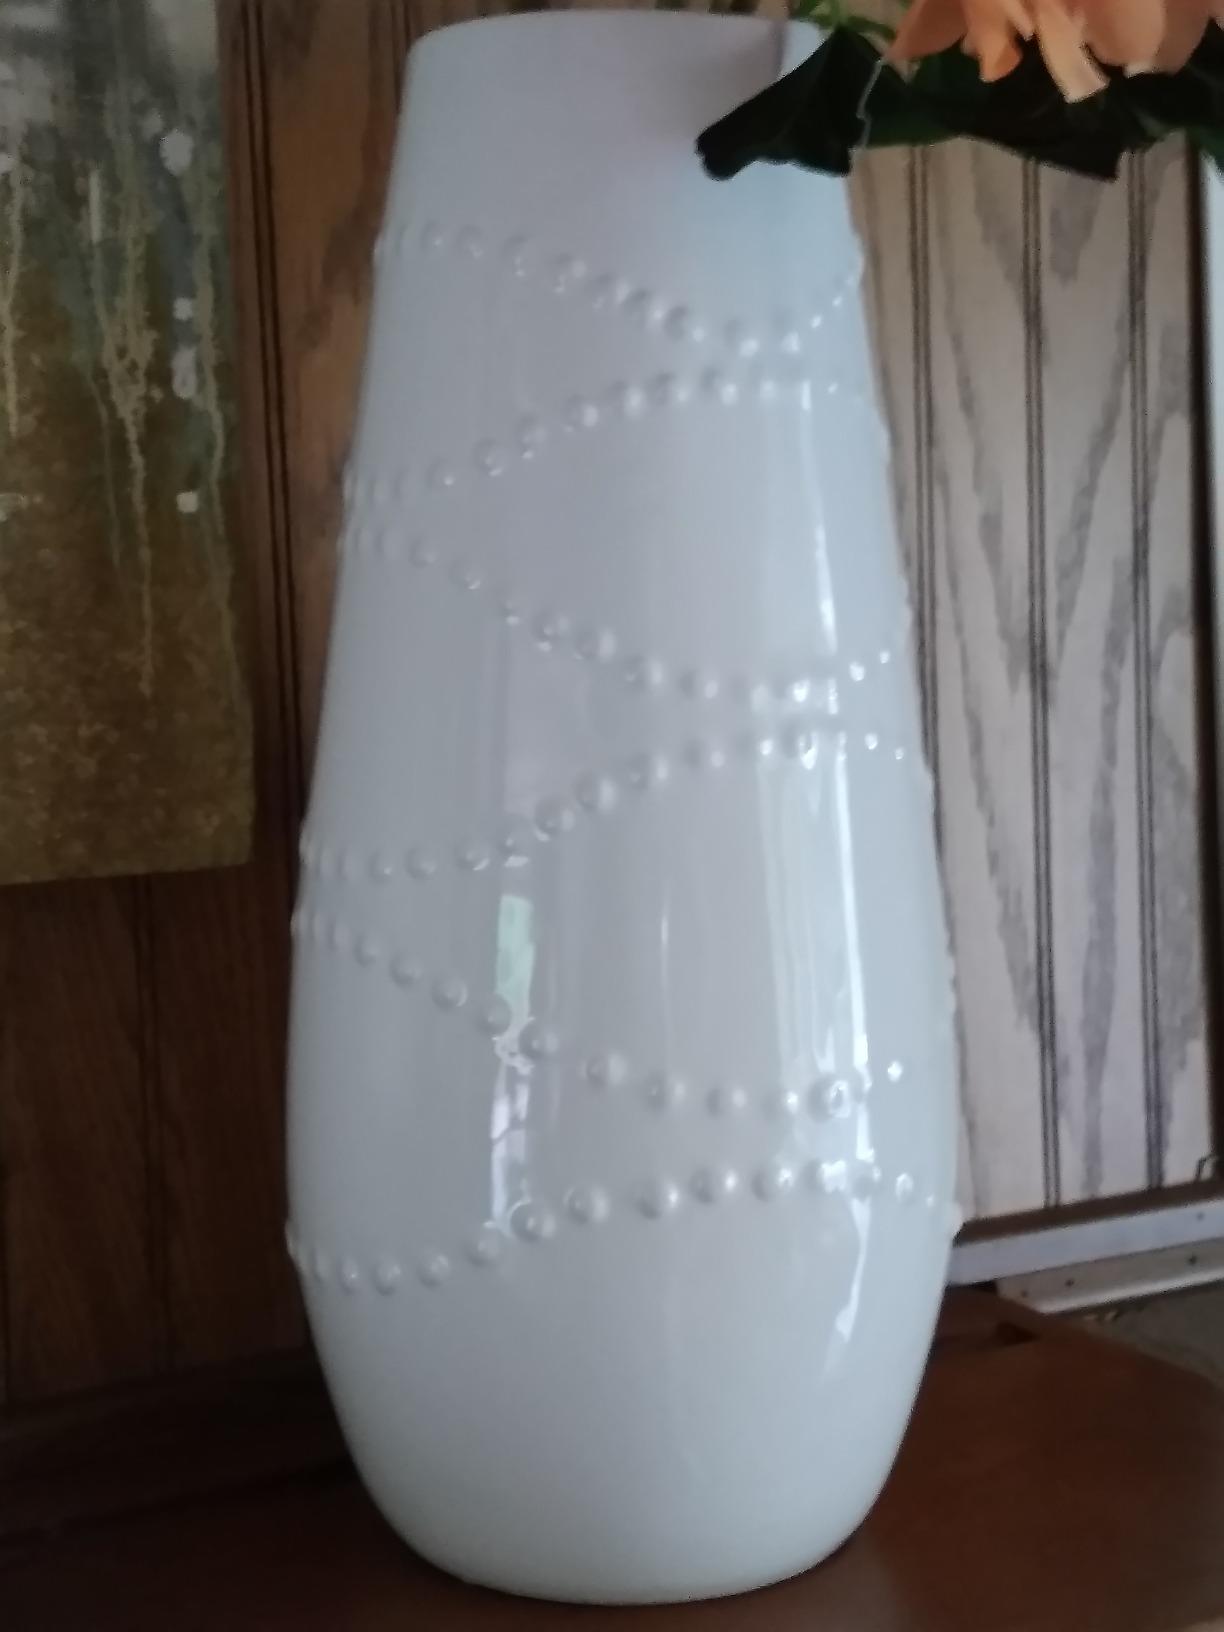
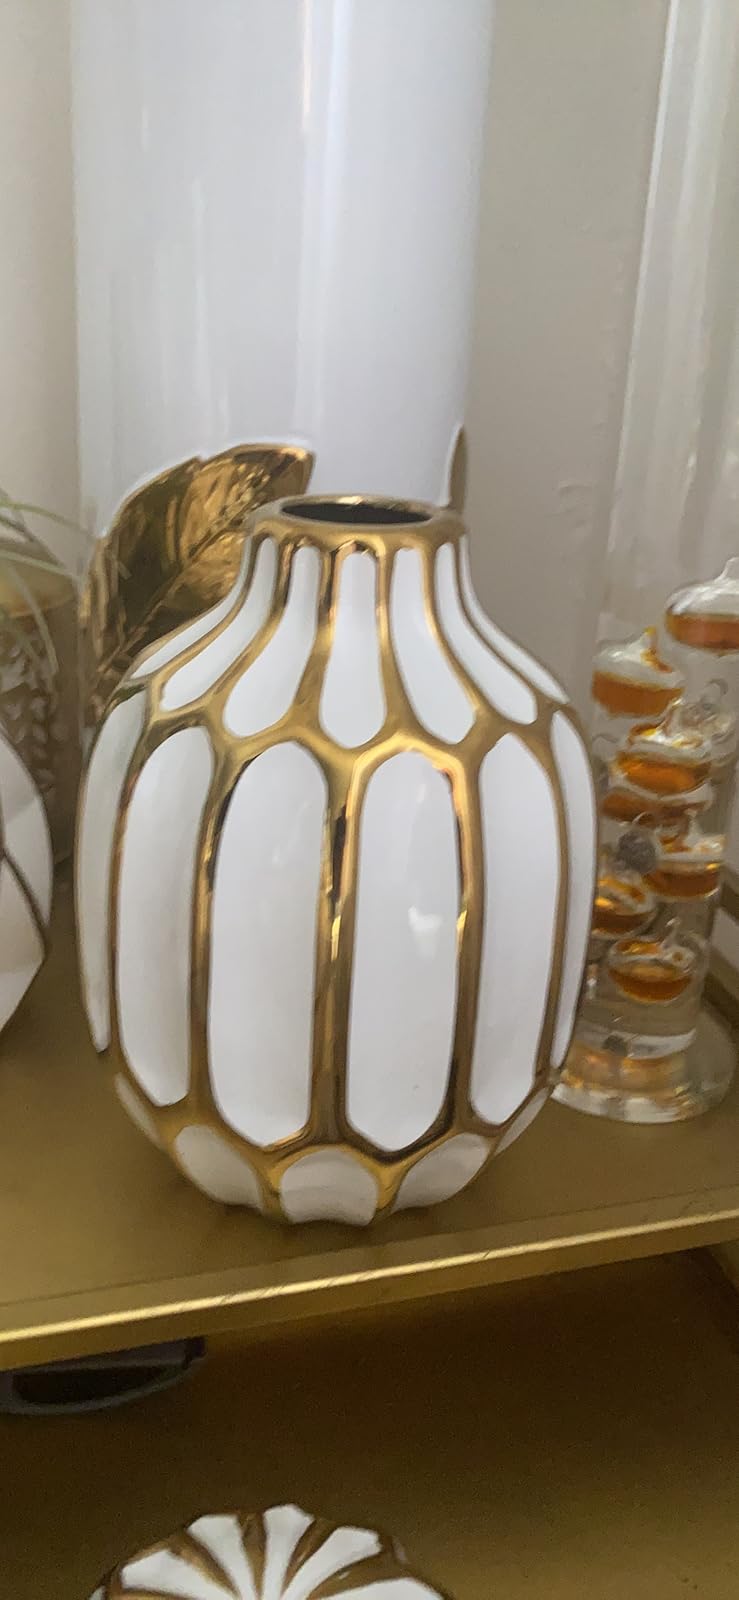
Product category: vase
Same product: no